Martha's Vineyard AVA

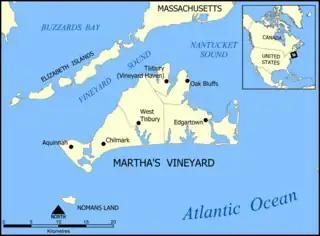

The Martha's Vineyard AVA is an American Viticultural Area located in Dukes County, Massachusetts, including all of the land on the islands named Martha's Vineyard and Chappaquiddick Island. These two islands are located off the southern Massachusetts coast, surrounded by Vineyard Sound, Nantucket Sound, and the Atlantic Ocean. The creation of the AVA in 1985 was controversial. Objections were lodged by the proprietors of a vineyard in California also named Martha's Vineyard, who felt that the creation of an AVA with the same name would dilute their brand value. Federal regulators ruled in favor of the AVA, citing historical evidence that viticulture has been practiced on the Massachusetts island named Martha's Vineyard since at least 1602. The maritime location helps to create a slightly warmer climate than the nearby coastal regions of Massachusetts, and a growing season that is almost three weeks longer. The hardiness zone is 7a.